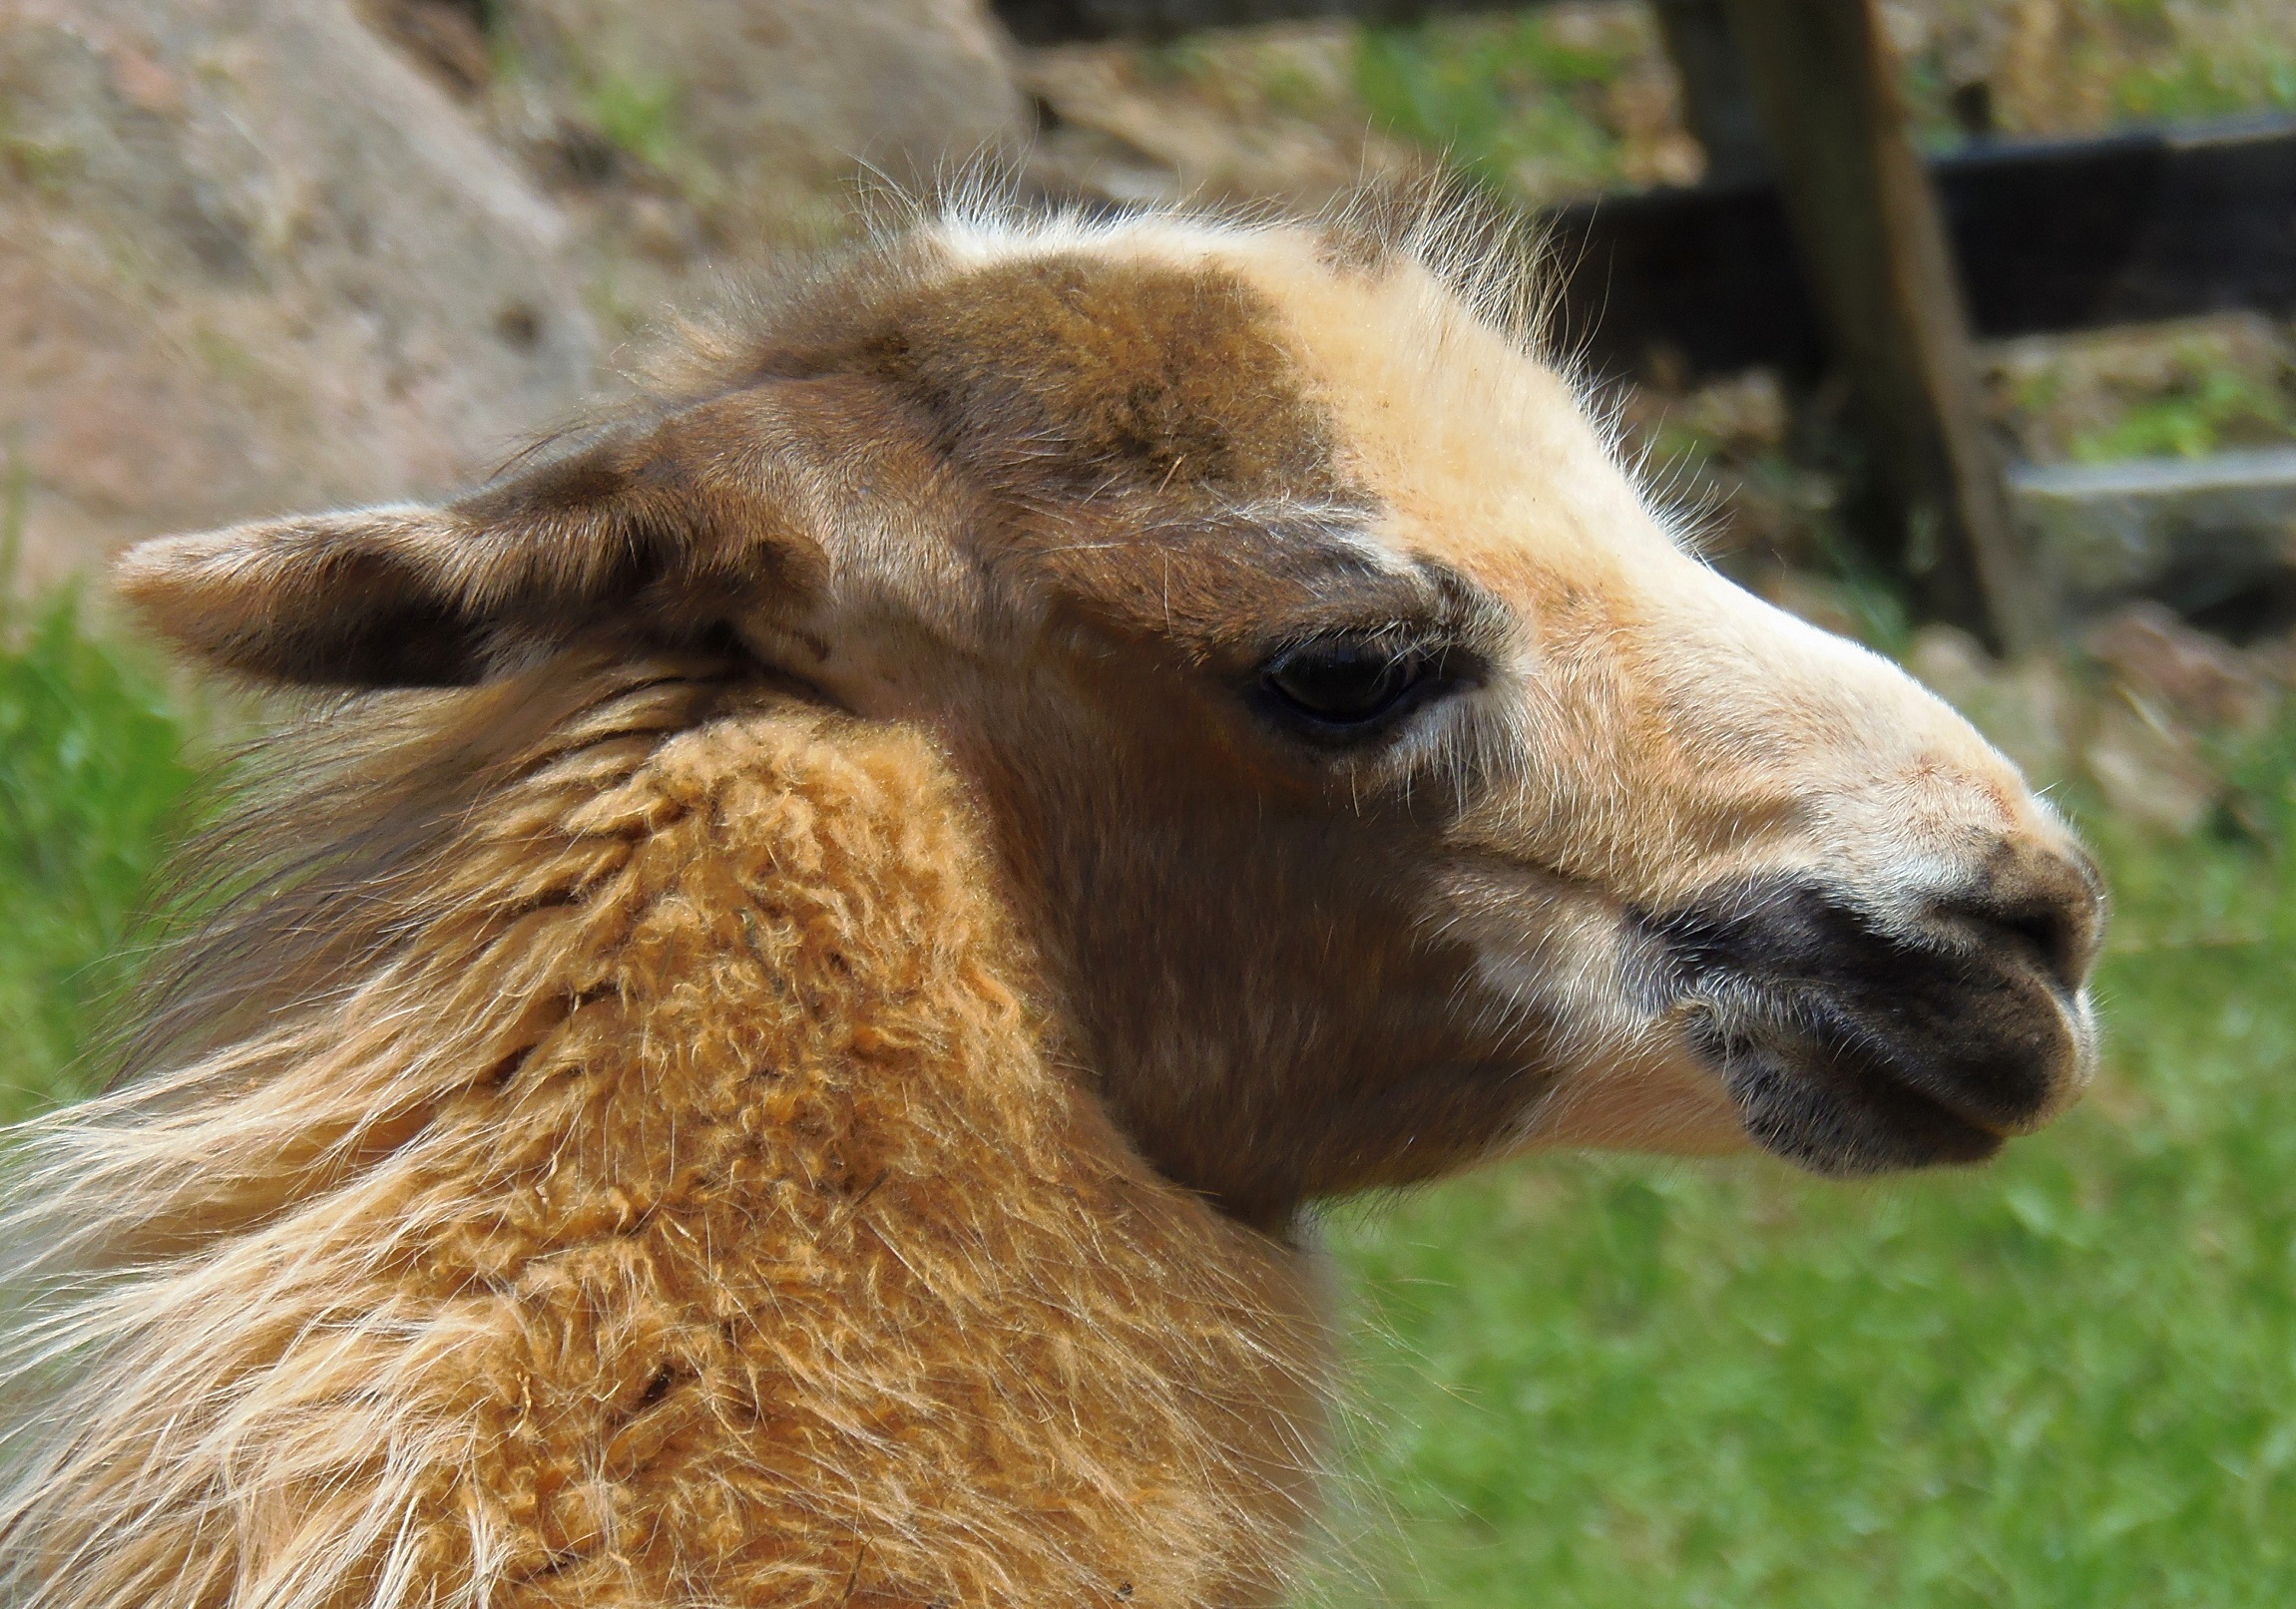
nature, field, animal, wildlife, zoo, camel, pasture, flame, mammal, fauna, llama, vertebrate, animal nature, camel like mammal, arabian camel